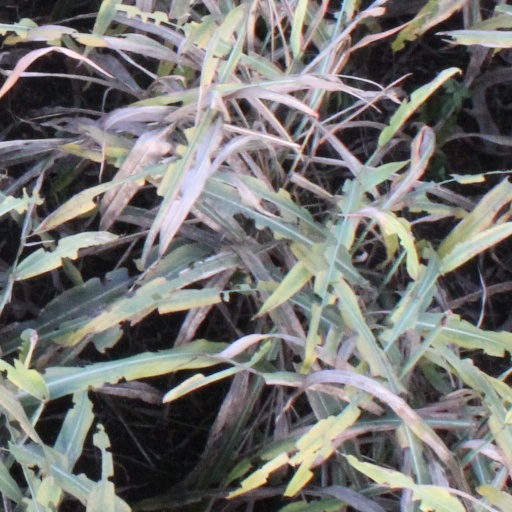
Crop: sorghum